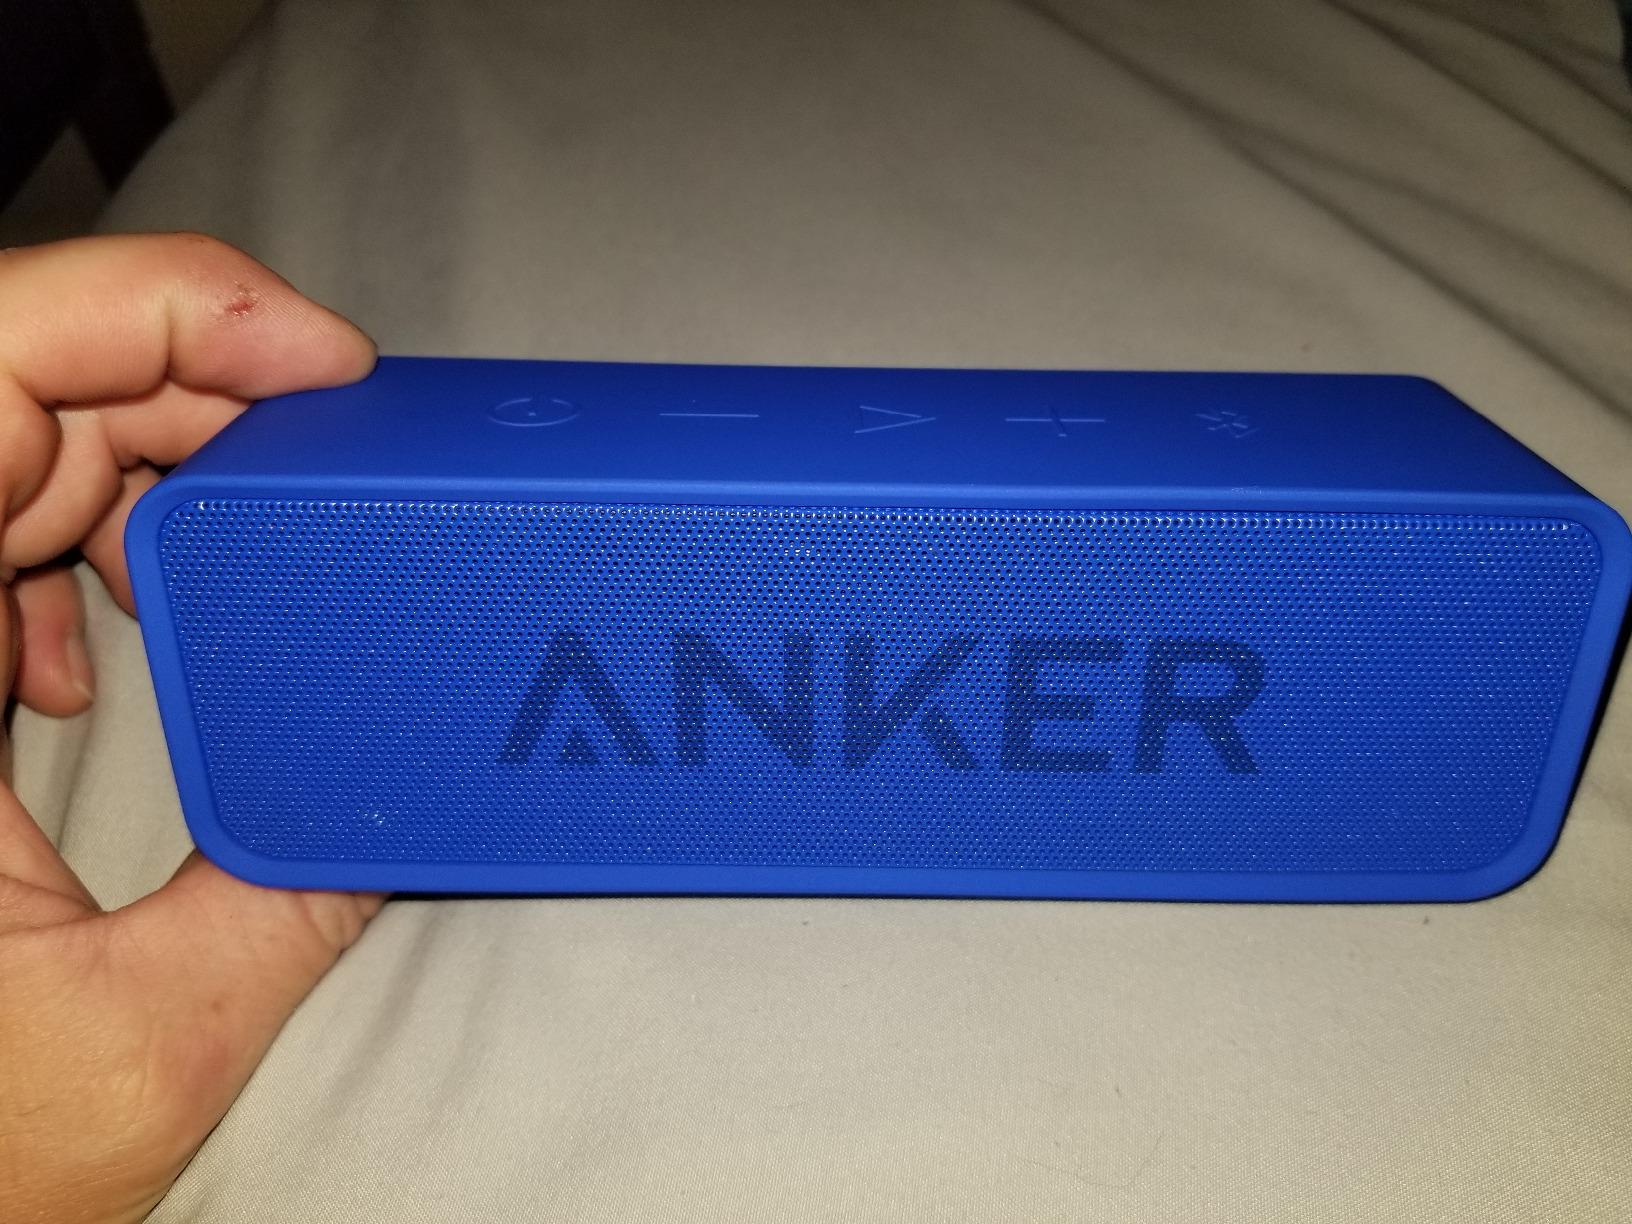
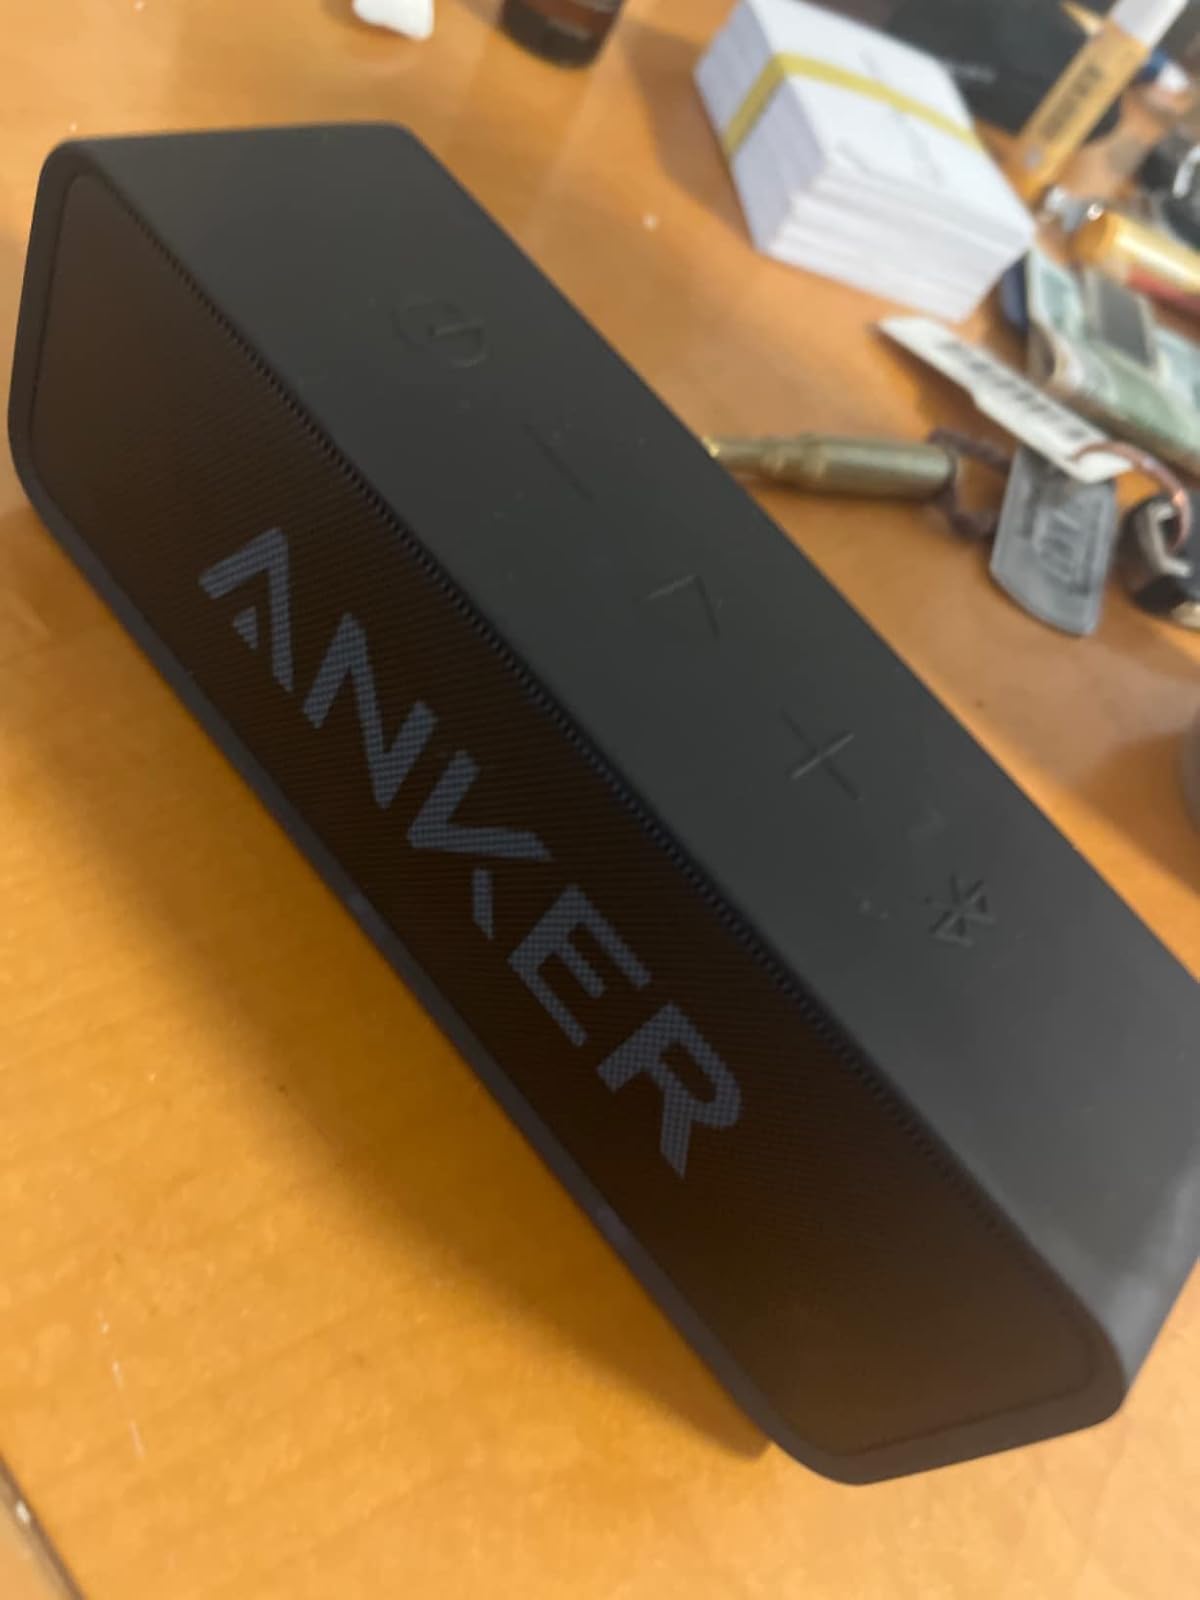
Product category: speaker
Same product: no